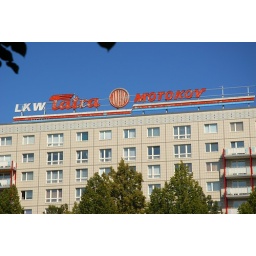
Advertising sign on a building in Karl-Marx-Allee in Berlin. Next to the Kino International and across the road from Cafe Berlin.